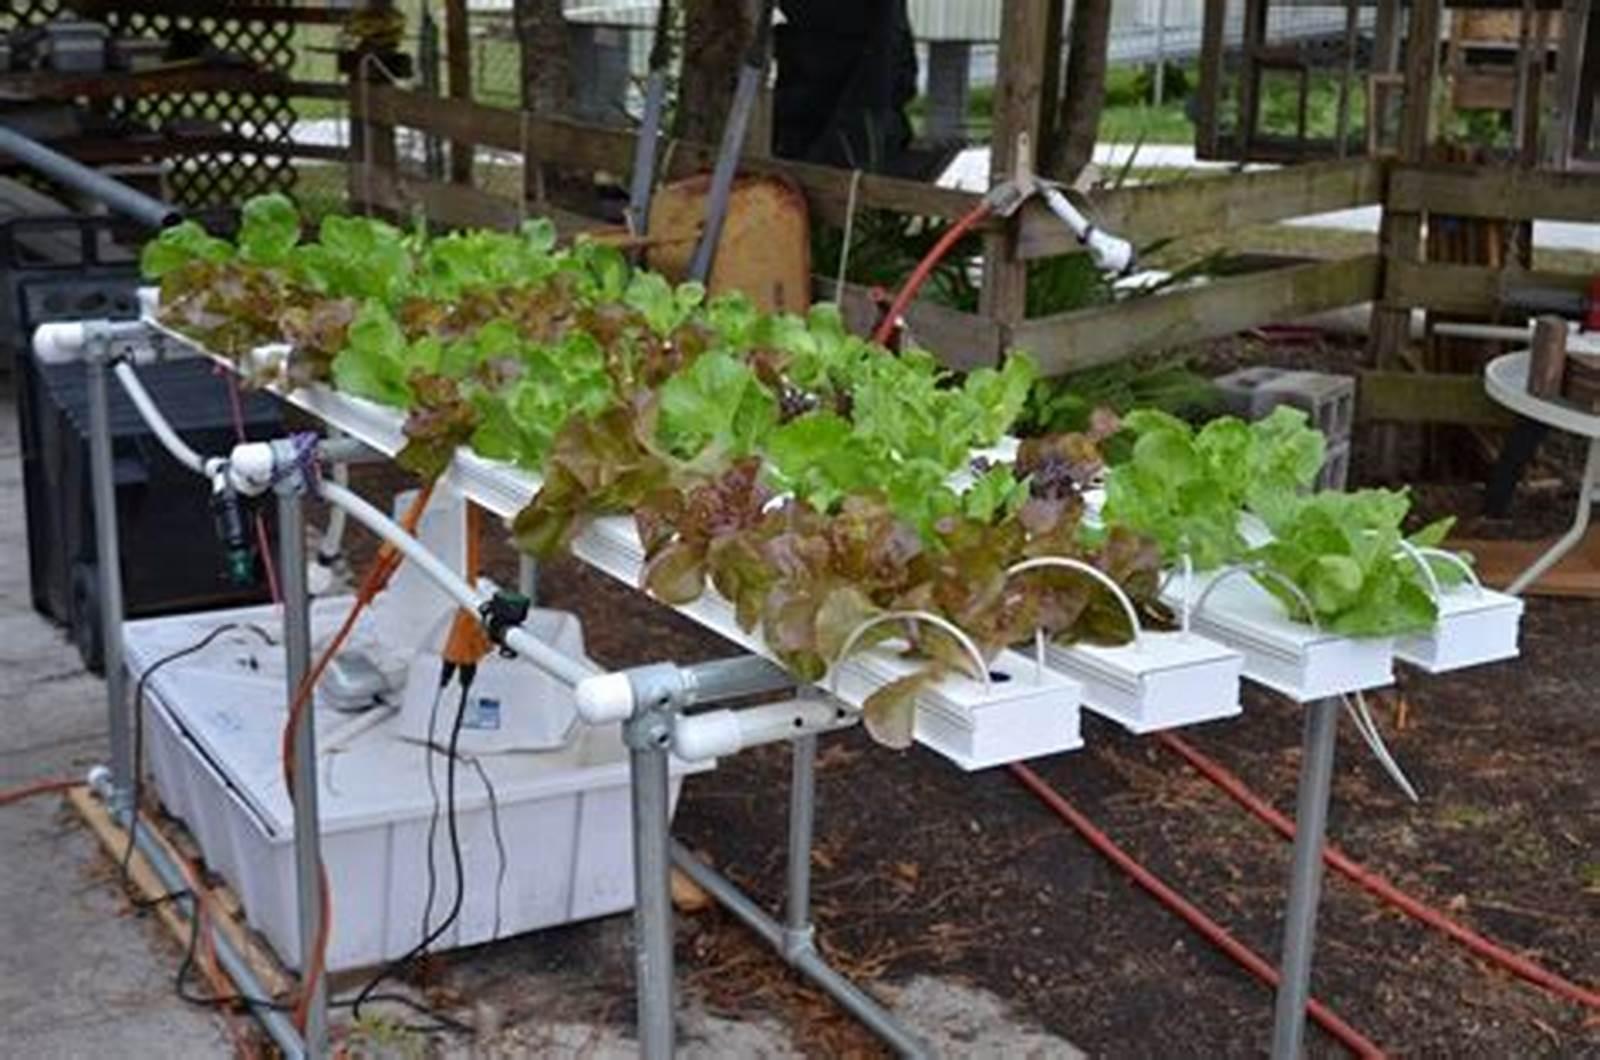
Mifumo ya kupanda mboga kwa njia ya kihaidroponiki imepangwa kwa ustadi kwenye fremu ya chuma ikionyesha matumizi ya maji na virutubisho bila  udongo. Mandhari hii ianakisi mbinu endelevu ya kilimo cha mjini.